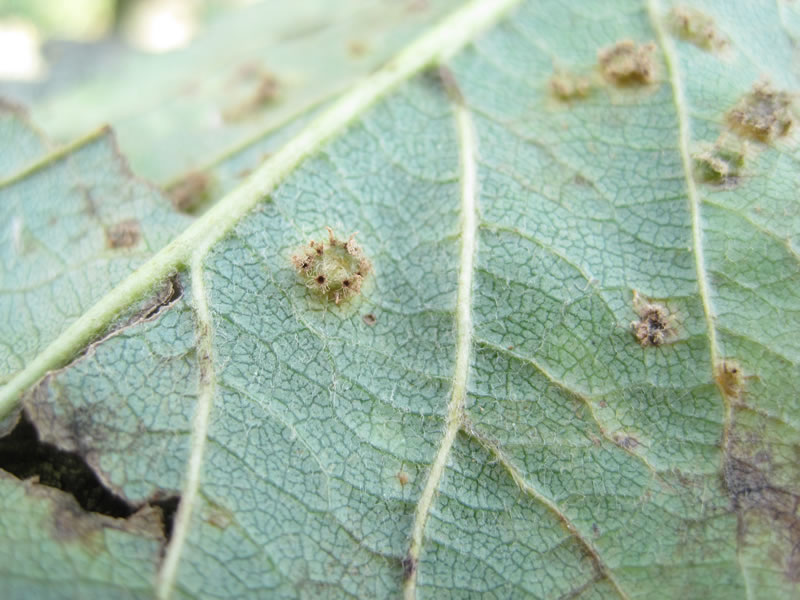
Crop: apple
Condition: rust